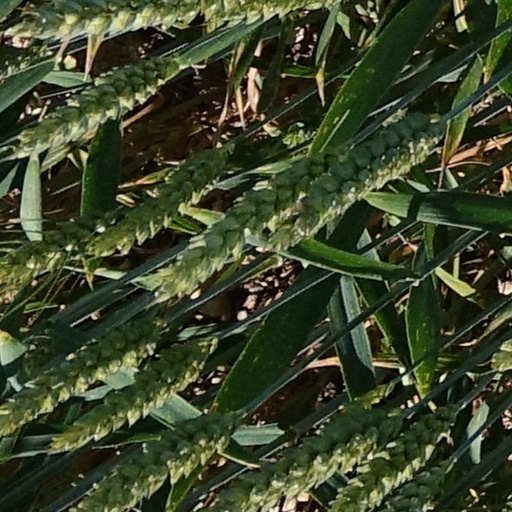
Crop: wheat